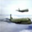
Label: airplane